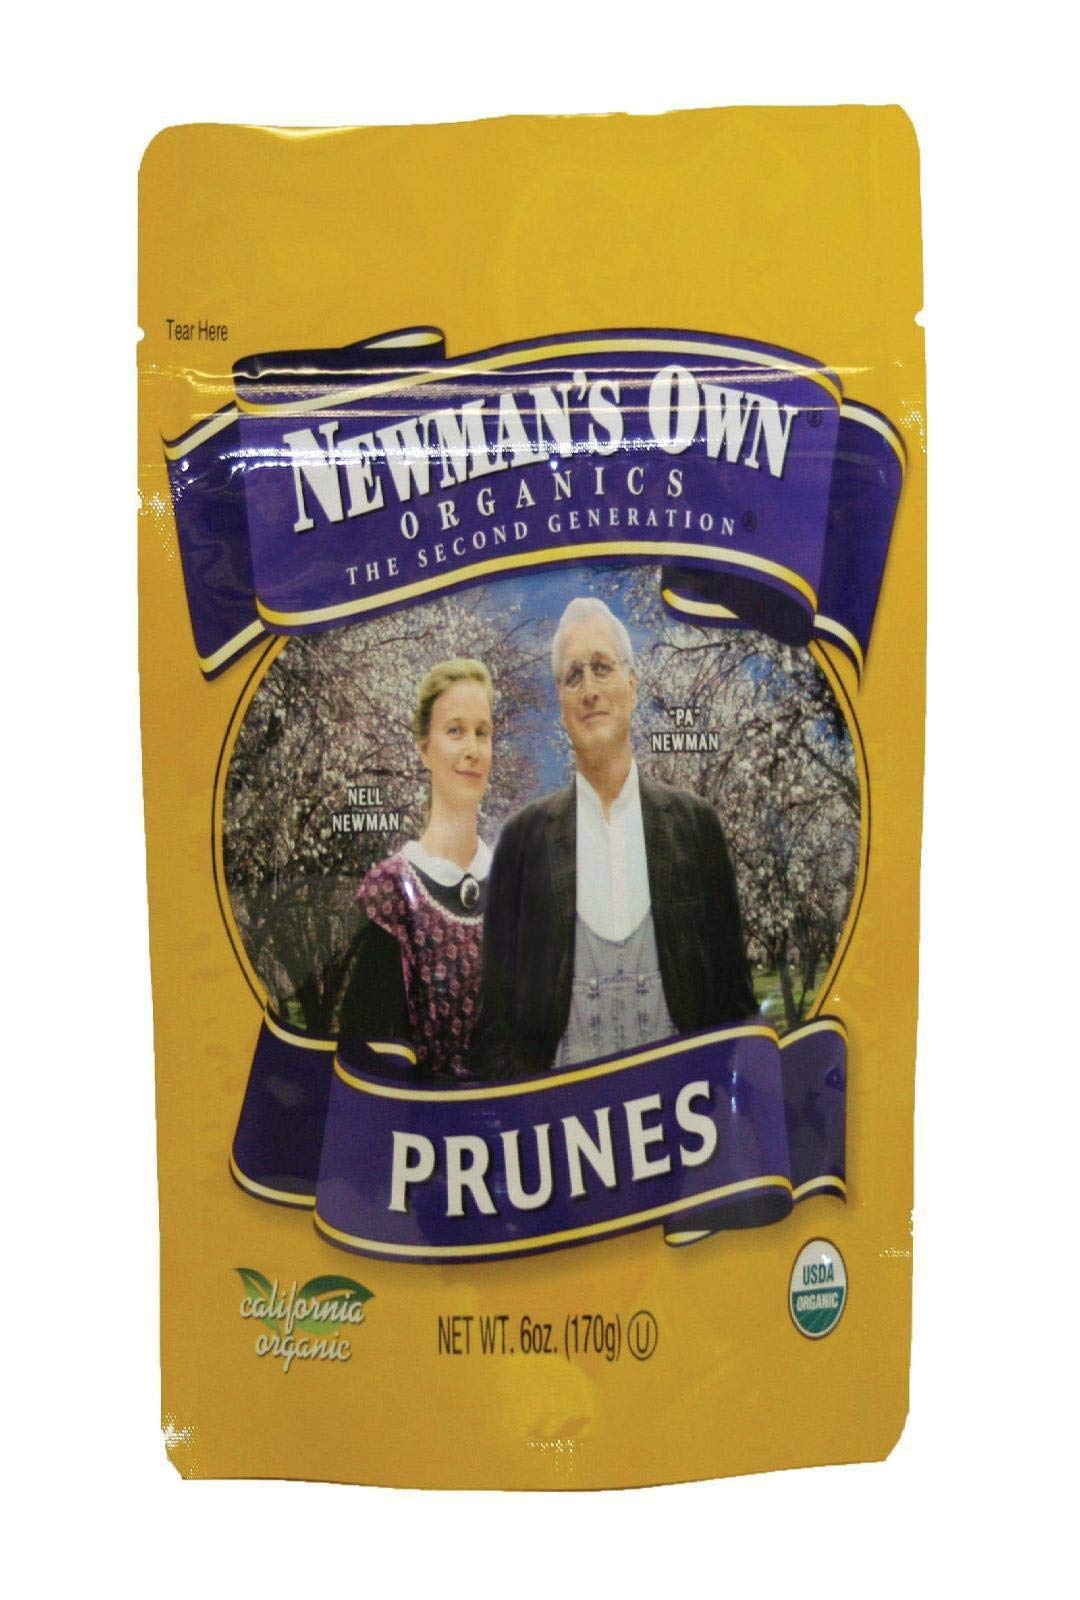
Item Name: Newman's Own Organic Pitted Prunes Bag 6 Oz. (Case Of 12)
Product Description: Save on newman's own organics 12x 6 oz pitted prunes bag : (note: this product description is informational only. Always check the actual product label in your possession for the most accurate ingredient information before use. For any health or dietary related matter always consult your doctor before use. )
Value: 12.0
Unit: Count

Price: 80.615